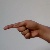
The image shows a hand gesture representing the letter 'G' in Indian Sign Language.